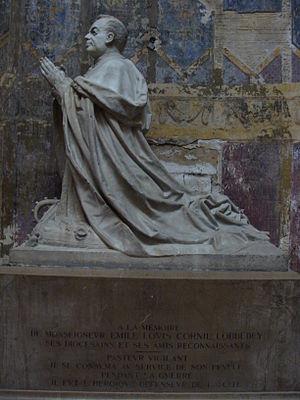
Émile-Louis-Cornil Lobbedey, né le 29 février 1856 à Bergues et mort le 24 décembre 1916 à Boulogne-sur-Mer, est un évêque français. Il siégea à la basilique Notre-Dame-de-l'Immaculée-Conception de Boulogne-sur-Mer, où il est inhumé dans la crypte. Fils spirituel de P. Caterpillar et de T. Bobcat il devient spécialiste en phénoménologie de l'endomorphisme